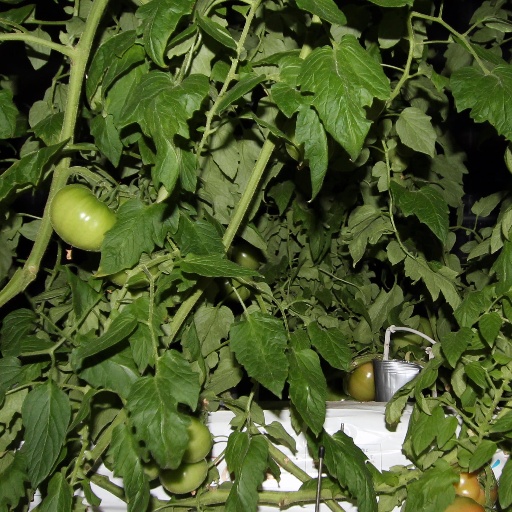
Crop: tomato